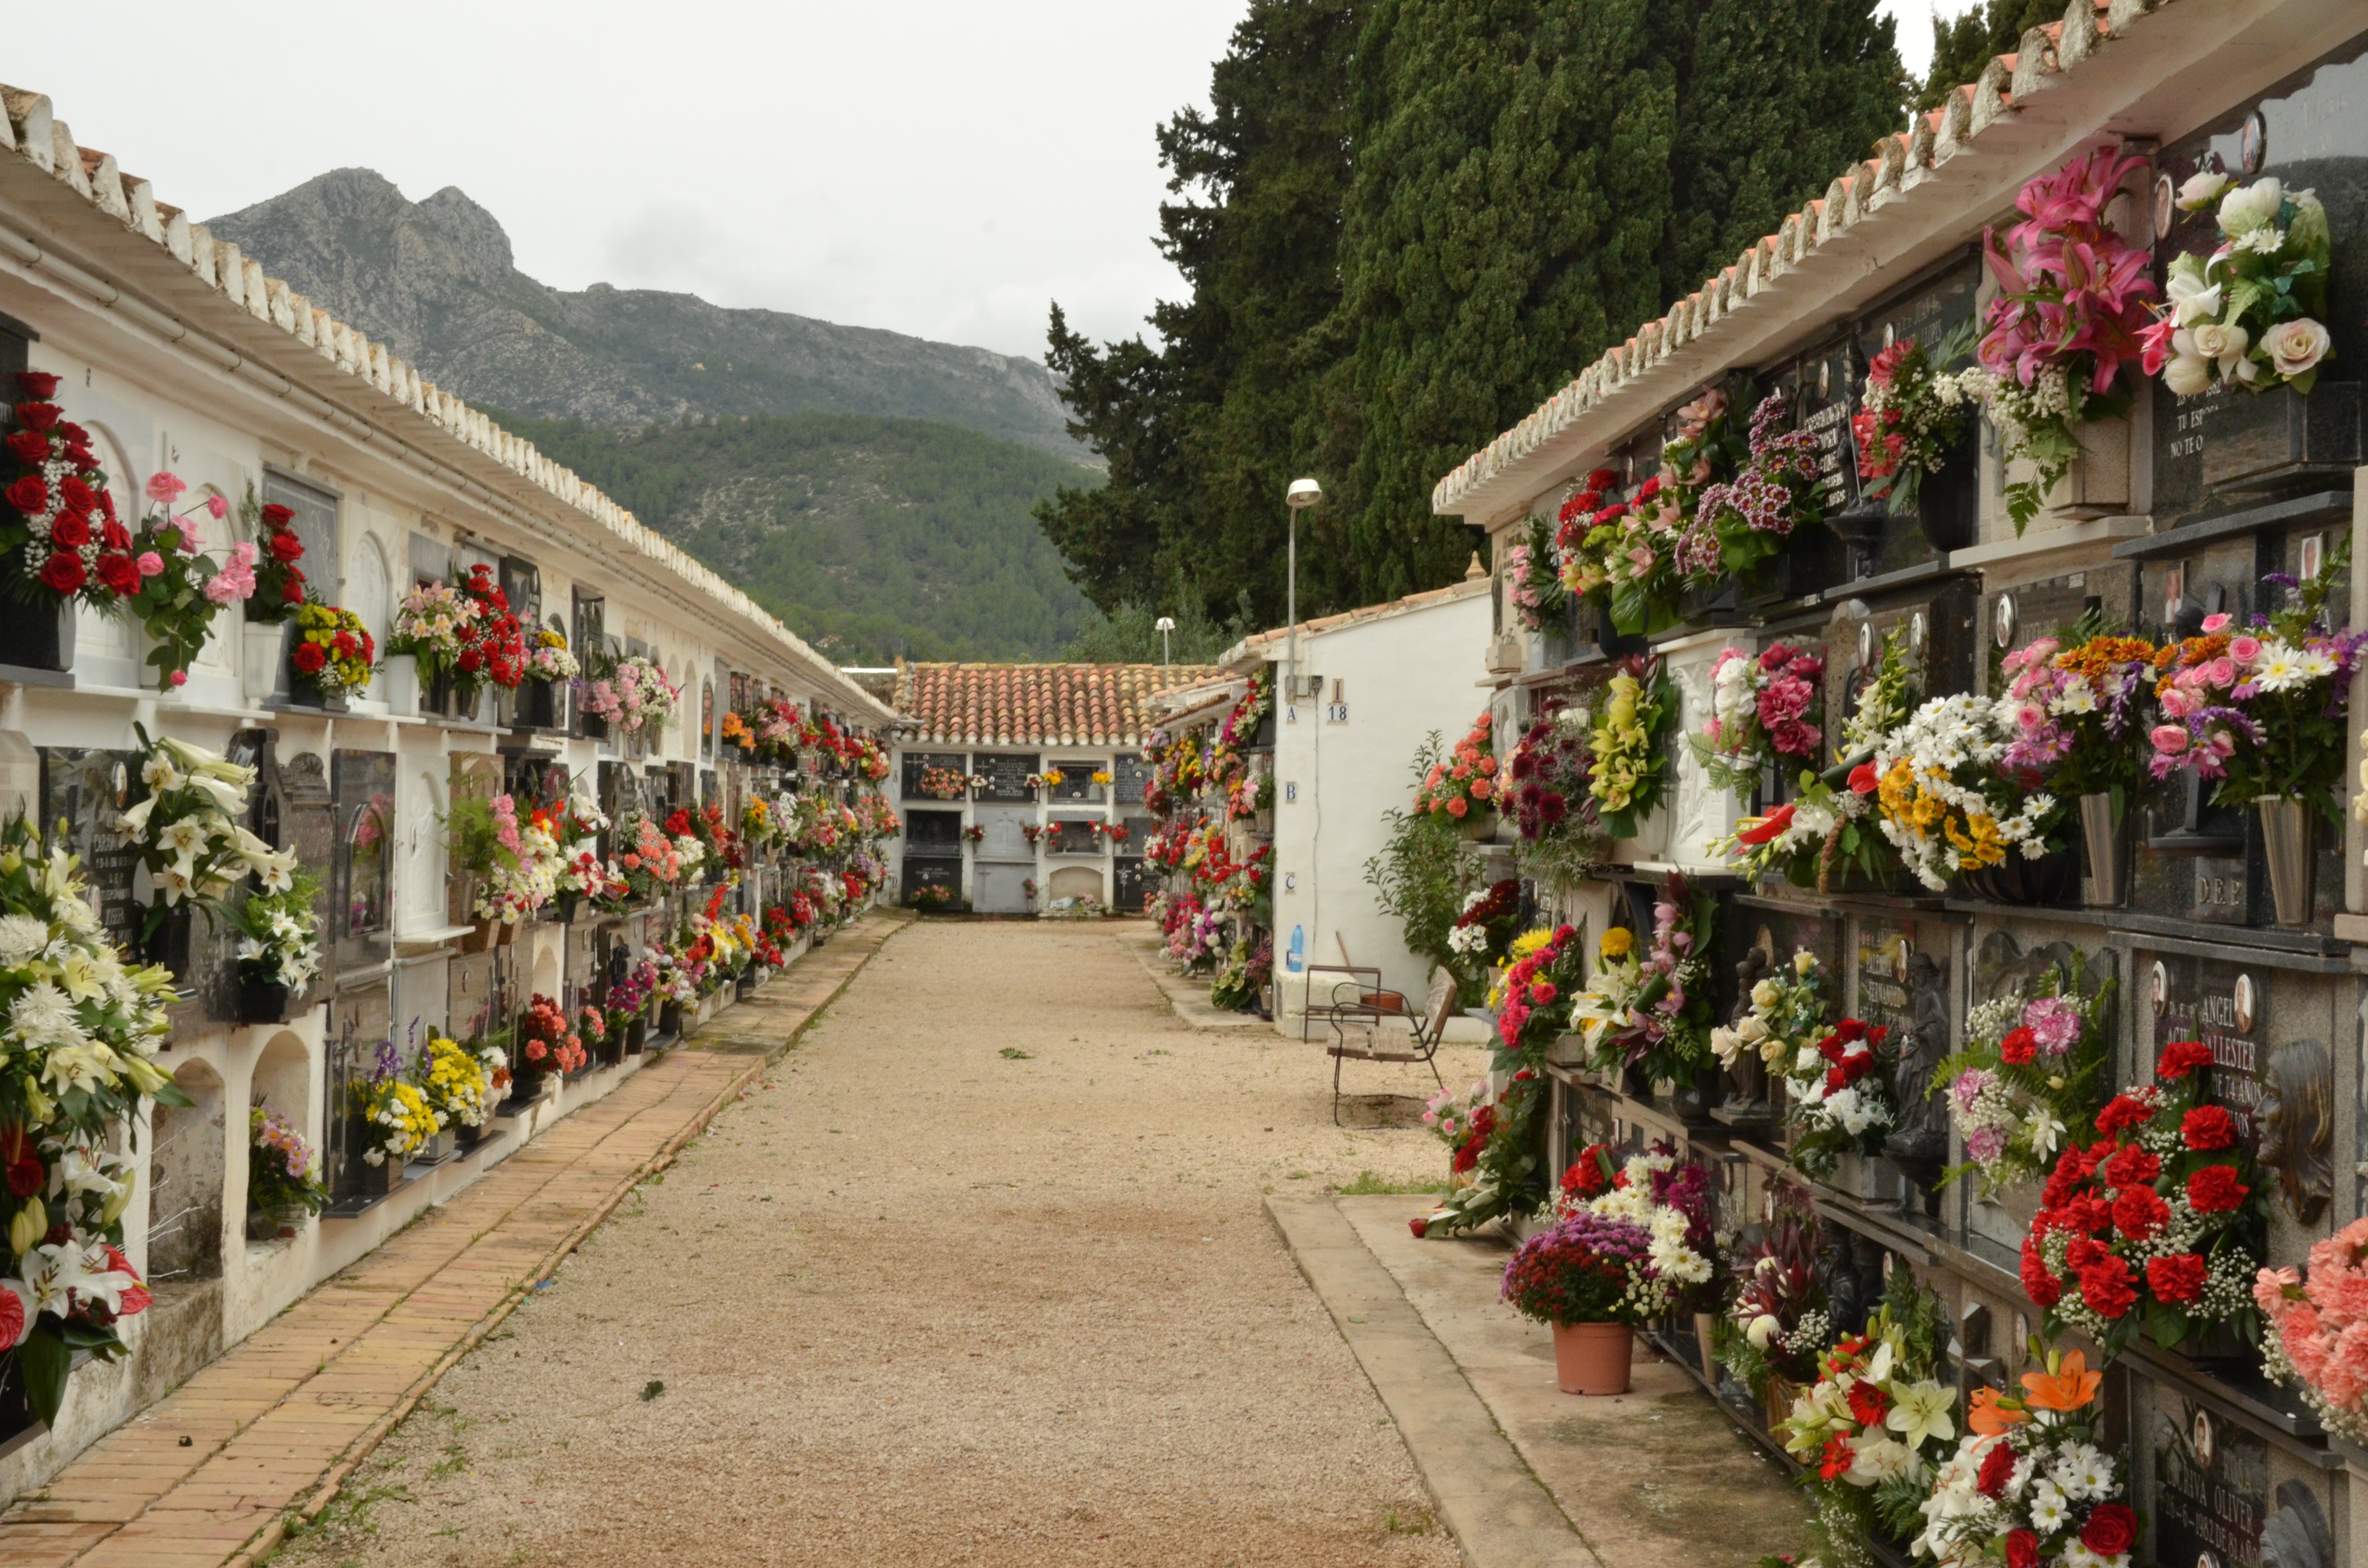
flower, town, wall, market, marketplace, cemetery, tourism, place of worship, public space, flowers, grave, spain, temple, commemorate, shrine, floristry, all souls day, tours